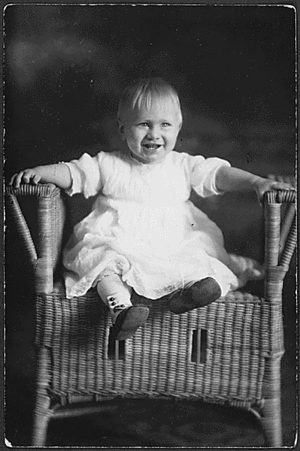
Gerald Ford, Photo du futur Président américain (1914). Photograph of Gerald R. Ford taken in 1914 and obtained through the Gerald R. Ford Museum.
Gerald Rudolph Ford, Jr., né sous le nom de Leslie Lynch King, Jr. le 14 juillet 1913 à Omaha et mort le 26 décembre 2006 à Rancho Mirage, est un homme d'État américain, président des États-Unis du 9 août 1974 au 20 janvier 1977.